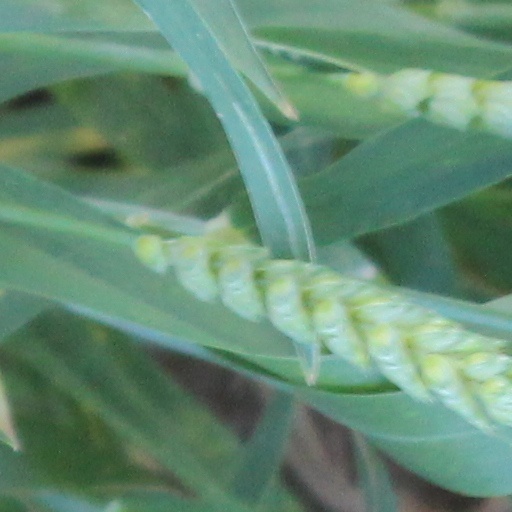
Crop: wheat